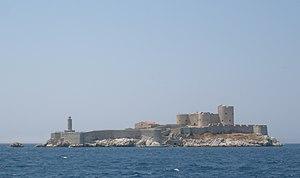
Le Château d'IF aujourd'hui.
Le Comte de Monte-Cristo est un roman d’Alexandre Dumas, écrit avec la collaboration d’Auguste Maquet et dont la publication commence durant l'été 1844. Il est partiellement inspiré de faits réels, empruntés à la vie de Pierre Picaud.